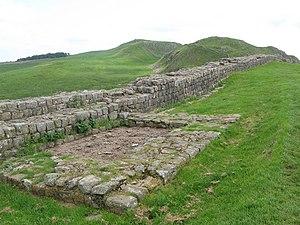
Cet article porte sur les forts et autres structures du mur d'Hadrien, système de fortifications fait de pierre et de terre et édifié de 122 à environ 128 dans l'ancienne province romaine de Bretagne, aujourd'hui en Cumbria et Northumberland dans le nord de l'Angleterre.